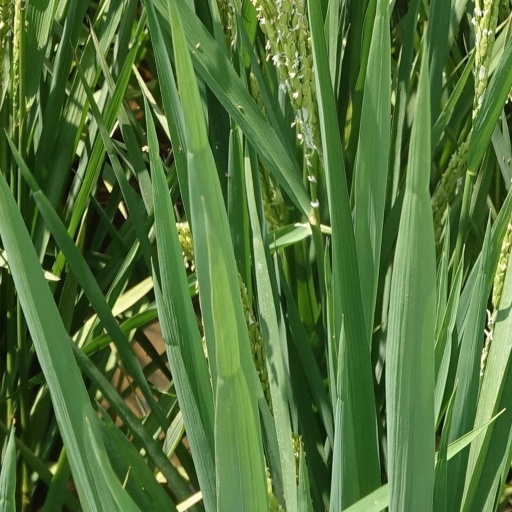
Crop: rice